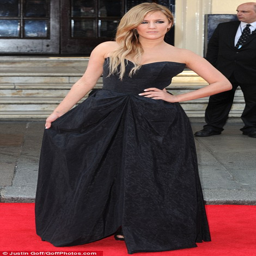
actors wore strapless black dresses but actor opted for a sleek slim skirt while actor chose a dramatic full skirt